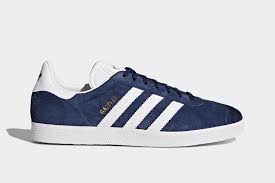
Label: Sneaker